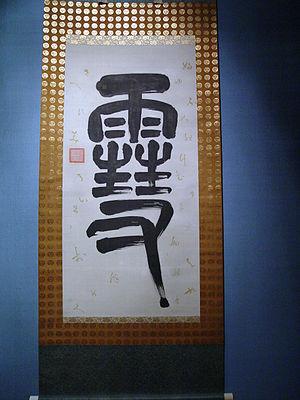
Tokugawa Nariaki, est un important daimyo à la tête du domaine de Mito. Il joue un rôle important dans le développement du nationalisme japonais et au cours de la restauration de Meiji.